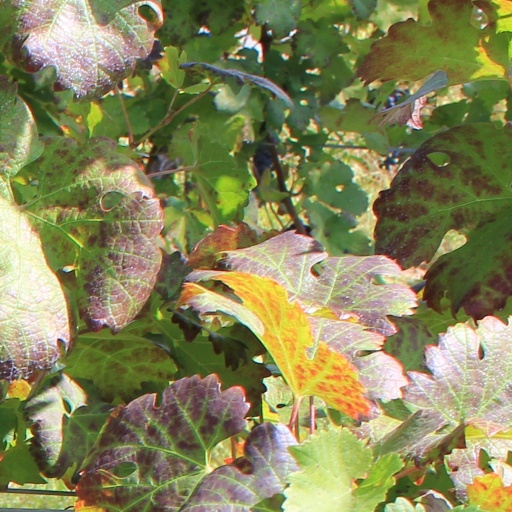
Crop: grape